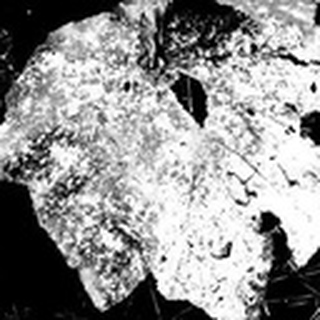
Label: cotton_powdery_mildew